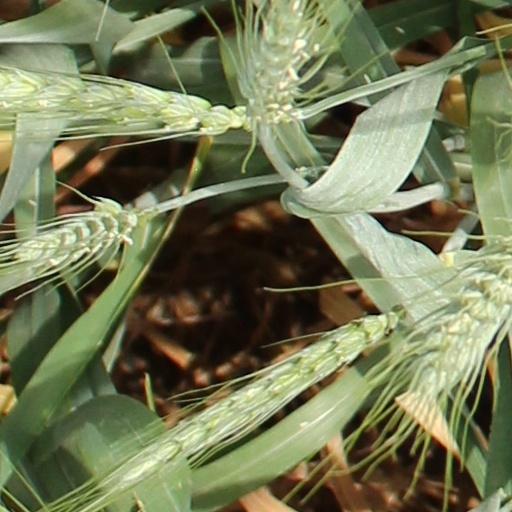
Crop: wheat